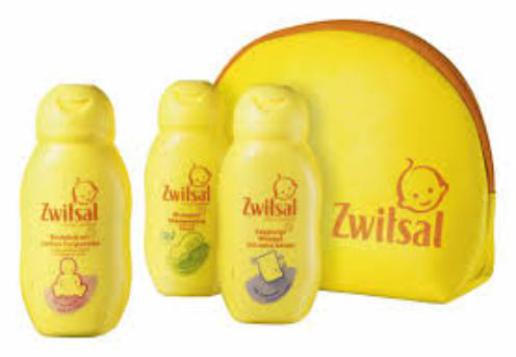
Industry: Necessities